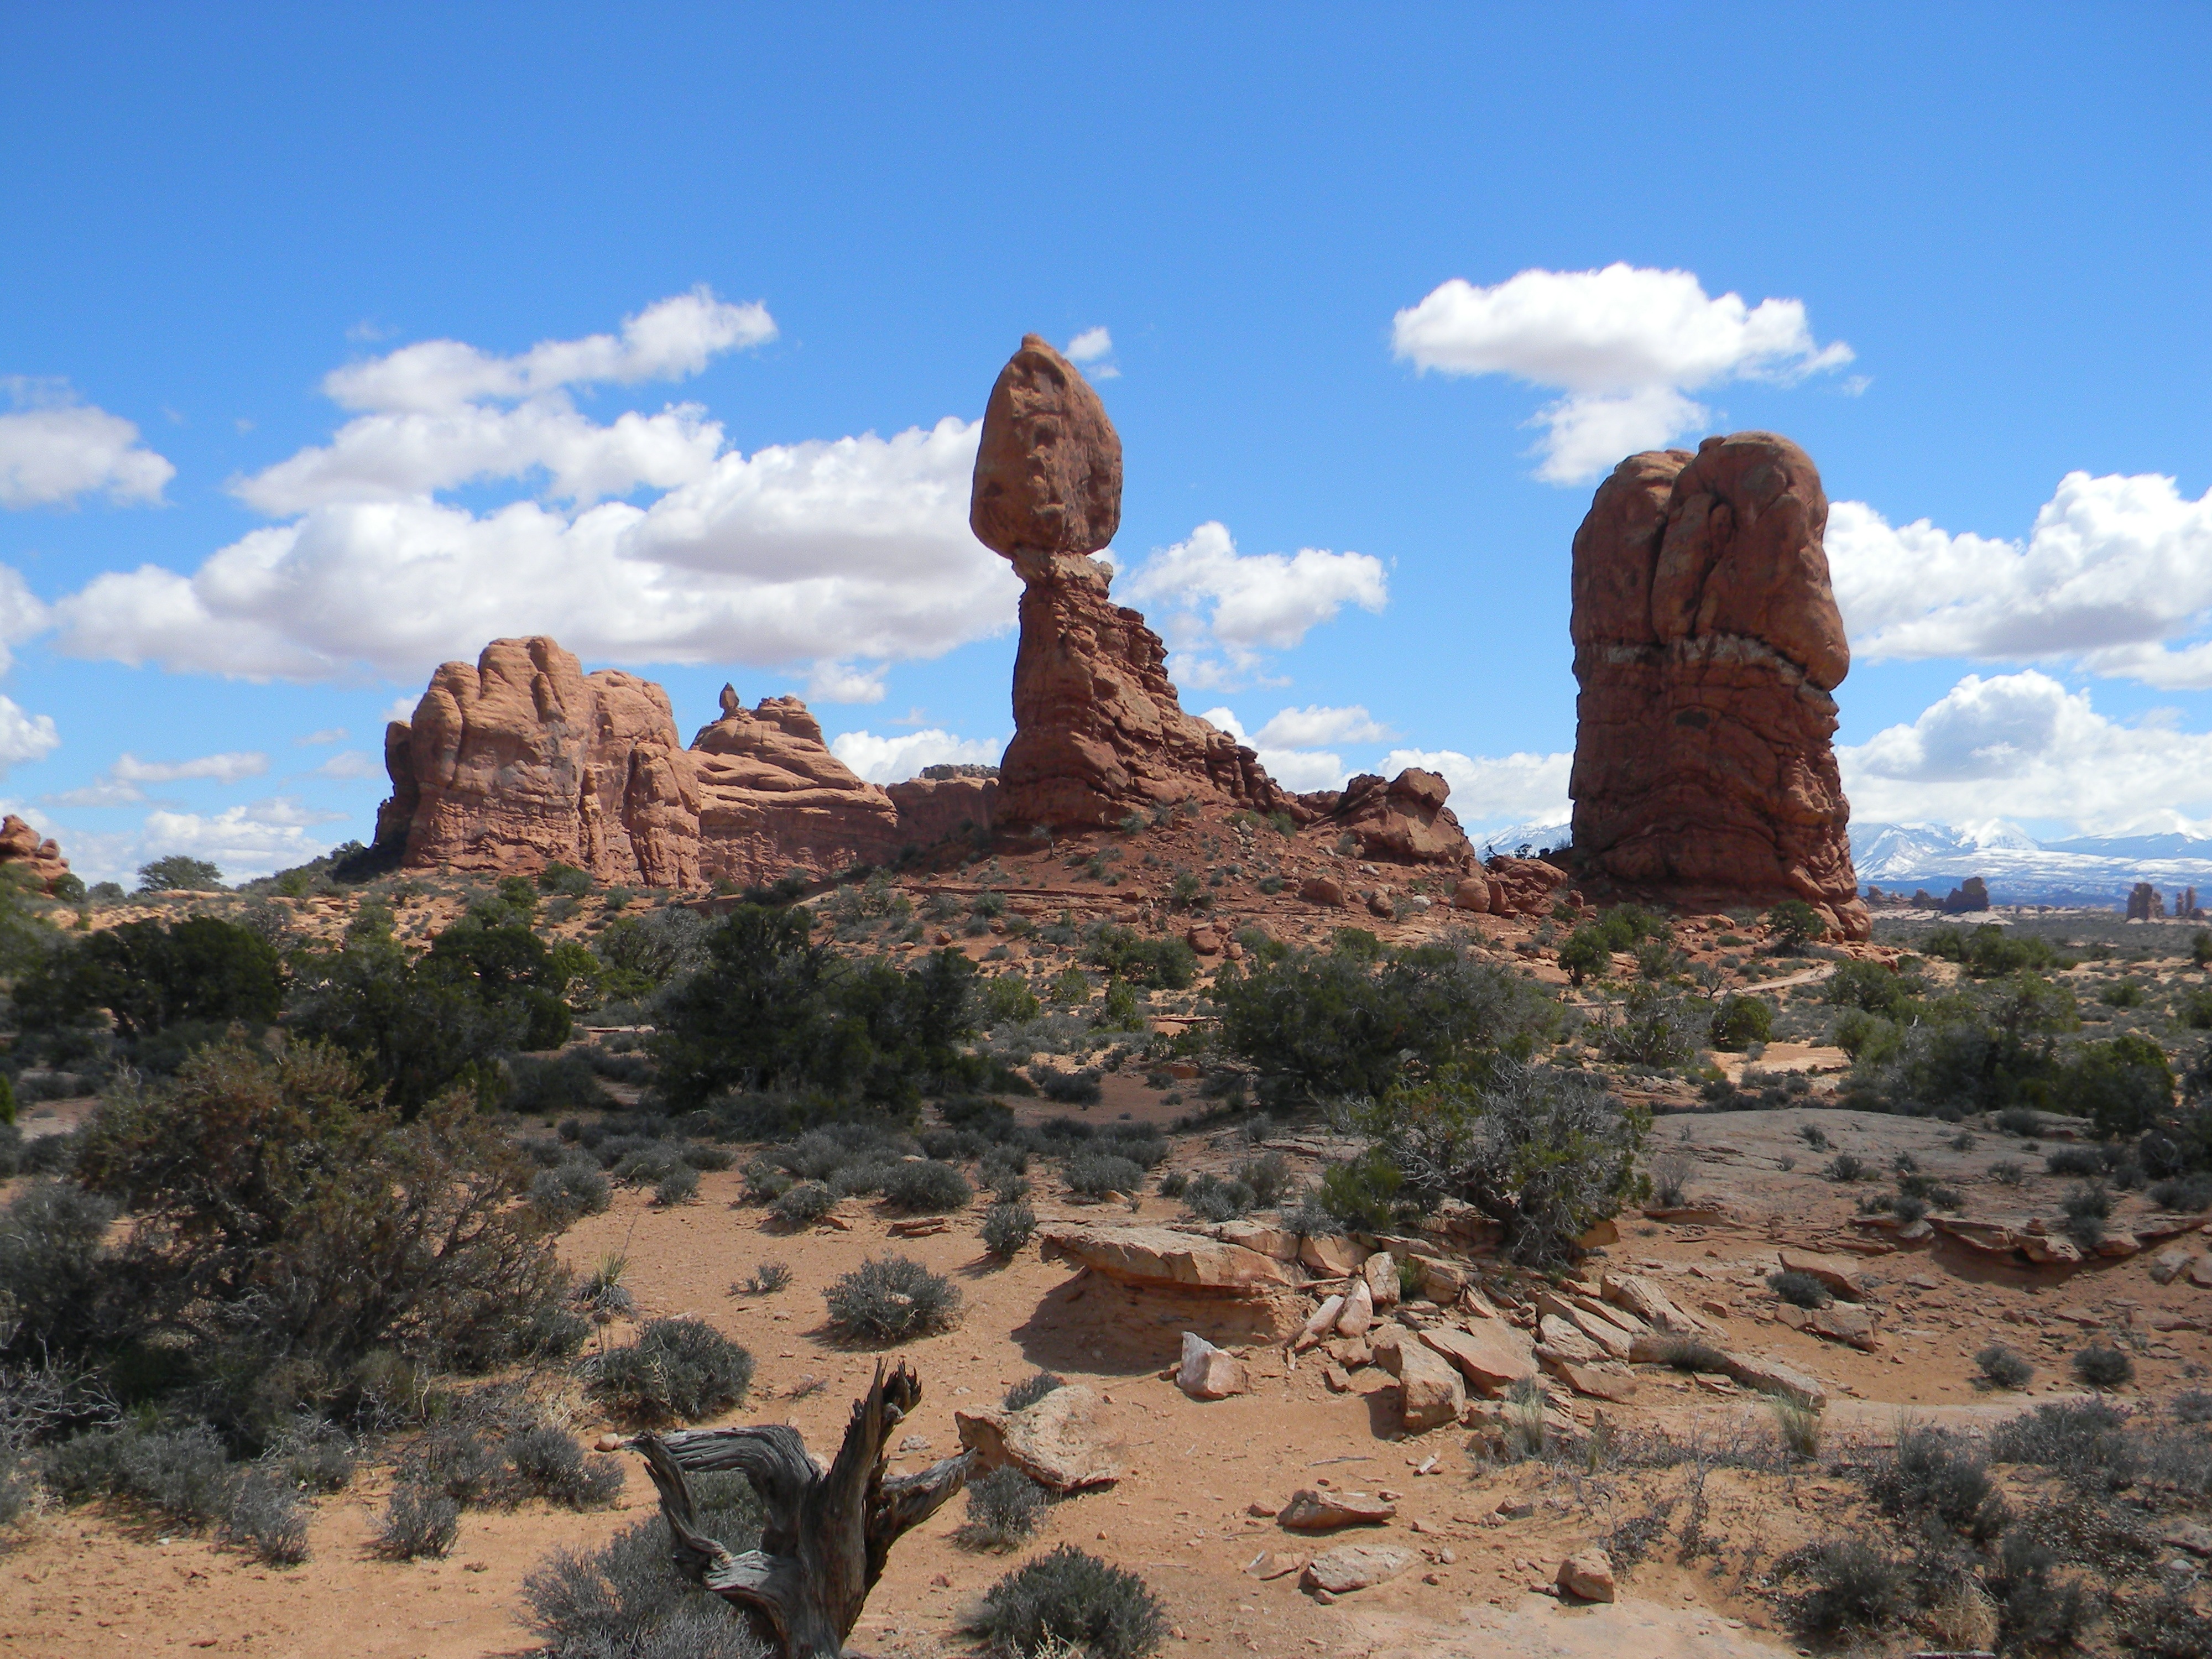
landscape, rock, wilderness, sky, desert, sandstone, valley, monument, vacation, formation, arch, red, natural, park, landmark, canyon, tourism, terrain, national park, southern, national, geology, ruins, arches, utah, badlands, plateau, ecosystem, moab, wadi, butte, red rocks, ancient history, southern utah, natural environment, aeolian landform